Cyphostemma mappia

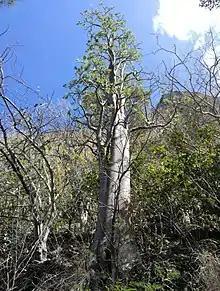
This is by far the largest species of "Cyphostemma" (a special case of "island gigantism").

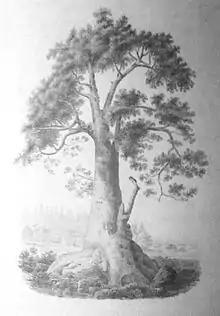
An early sketch of a Mapou tree (E.Pitot). This species was once common across Mauritius.

It used to be widespread throughout the dry and semi-dry forests of the island, but especially in more exposed or mountainous areas. It was reported to be extremely common especially on and around Le Pouce and in the north, especially around the town of Mapou (to which it gave its name), although it was already rare there by 1800. It was also reported in large numbers in the hills and mountains around Moka; as well as in the lowland forests across the island.